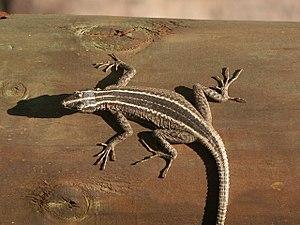
Platysaurus broadleyi est une espèce de sauriens de la famille des Cordylidae.